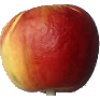
Label: red_yellow_apple